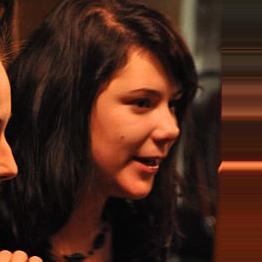
Age: 20